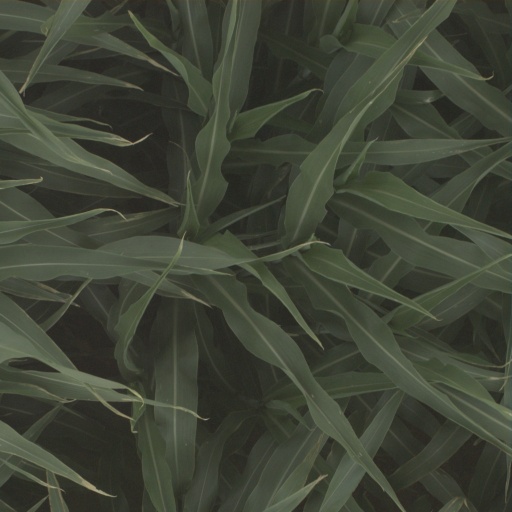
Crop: sorghum